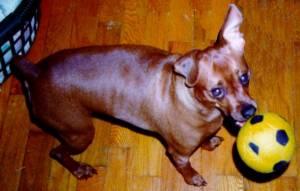
Breed: miniature pinscher